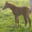
Label: horse